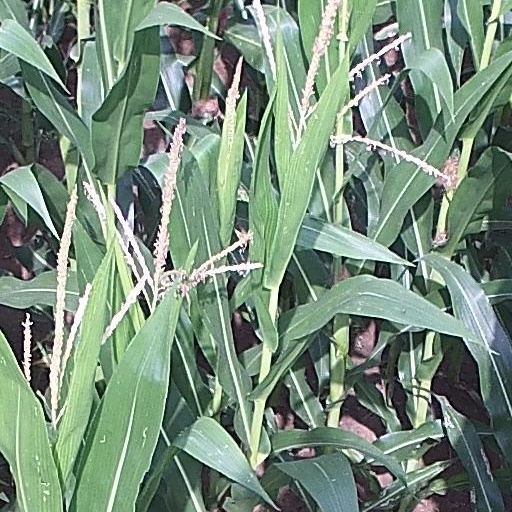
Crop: maize; corn